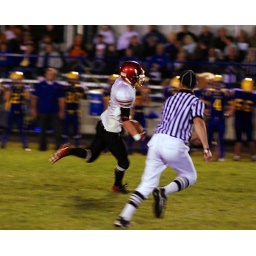
Senior Derrick Arthun running in open field for a touchdown!